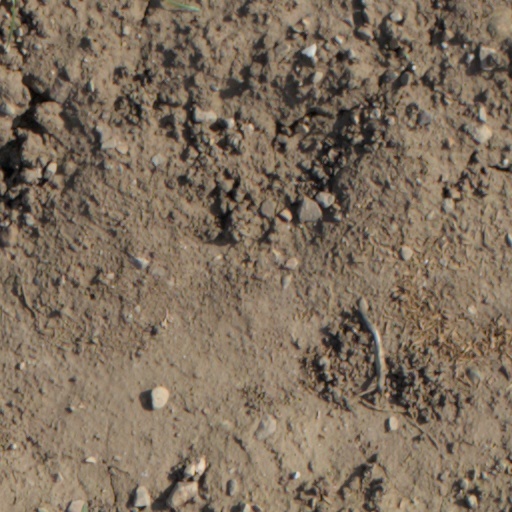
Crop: wheat